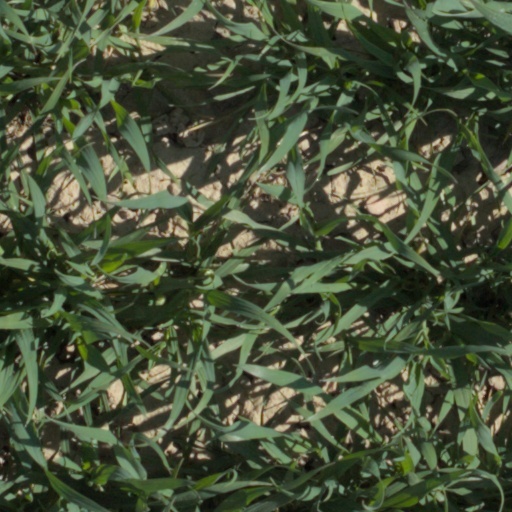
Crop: wheat